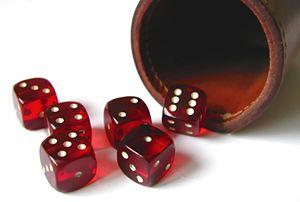
Max Jacob, né le 12 juillet 1876 à Quimper et mort le 5 mars 1944 à Drancy, est un poète moderniste et romancier mais aussi un peintre français.